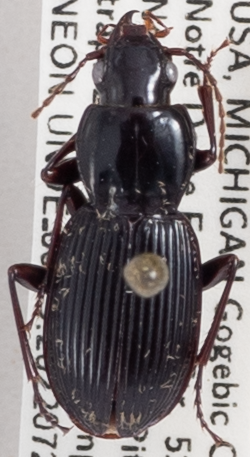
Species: Pterostichus tristis
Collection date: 2022-07-27
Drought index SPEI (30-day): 0.302
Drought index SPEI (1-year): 0.212
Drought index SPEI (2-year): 0.156